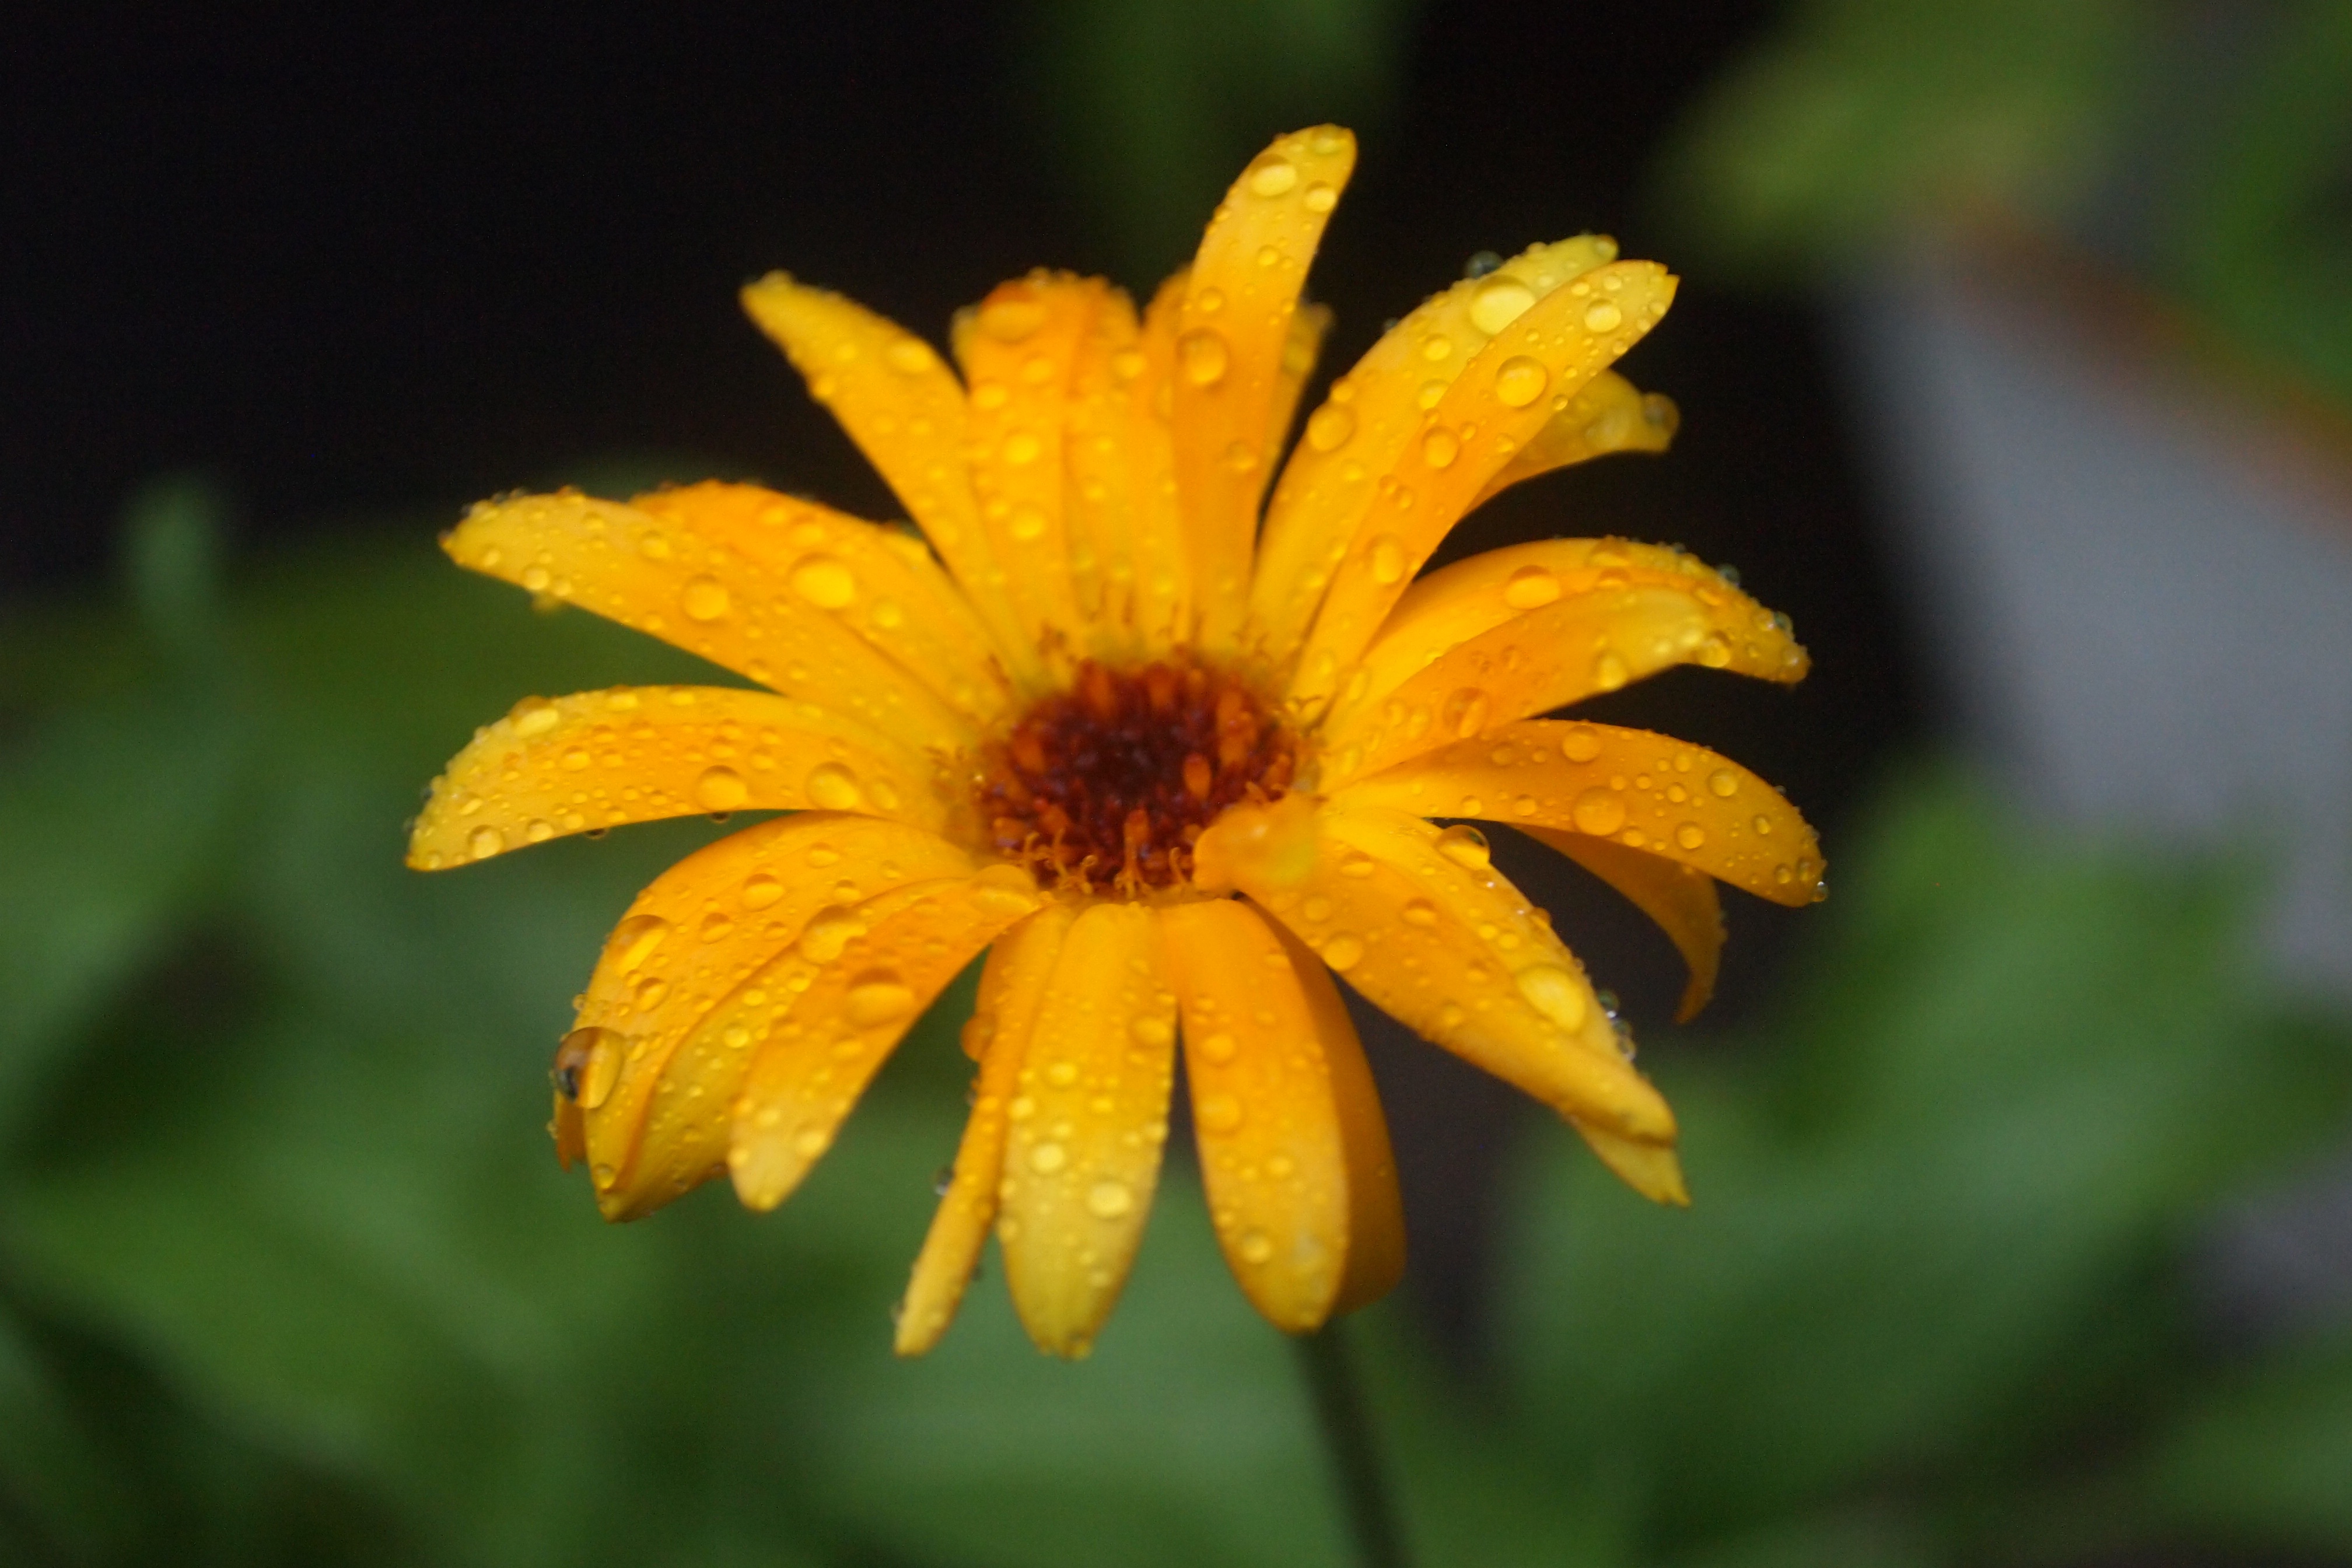
nature, plant, sunlight, leaf, flower, petal, orange, spring, herb, autumn, botany, yellow, garden, flora, wildflower, close up, leaves, raindrops, drops, macro photography, flowering plant, daisy family, plant stem, land plant